LittleBigPlanet Karting

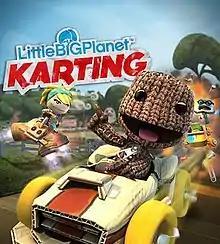
Packaging artwork released for all territories

LittleBigPlanet Karting is a 2012 kart racing video game developed by United Front Games and San Diego Studio and published by Sony Computer Entertainment for the PlayStation 3. It is a spin-off of the "LittleBigPlanet" series, and the third "LittleBigPlanet" game to be released on the console.